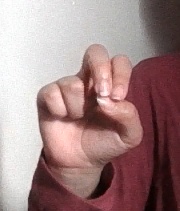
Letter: gaaf